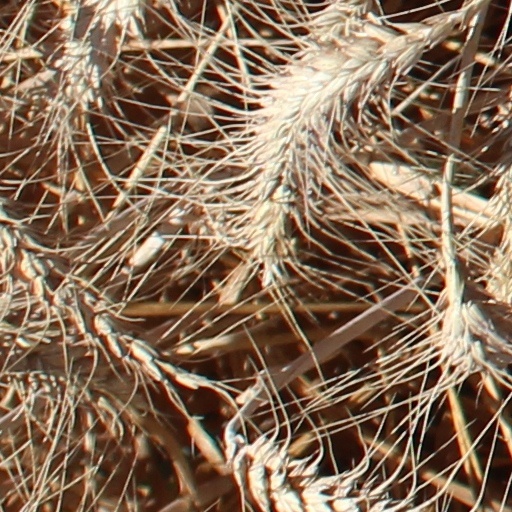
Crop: wheat